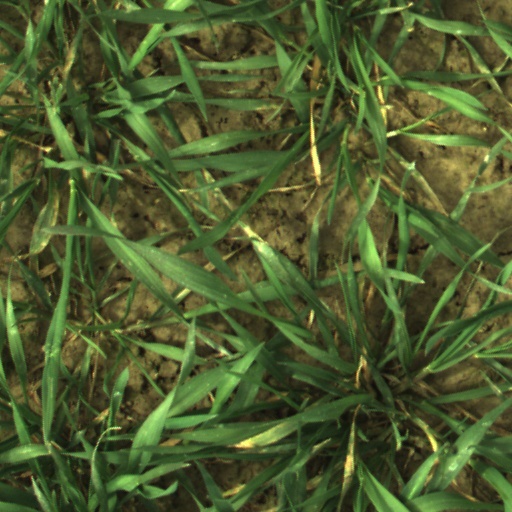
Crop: wheat